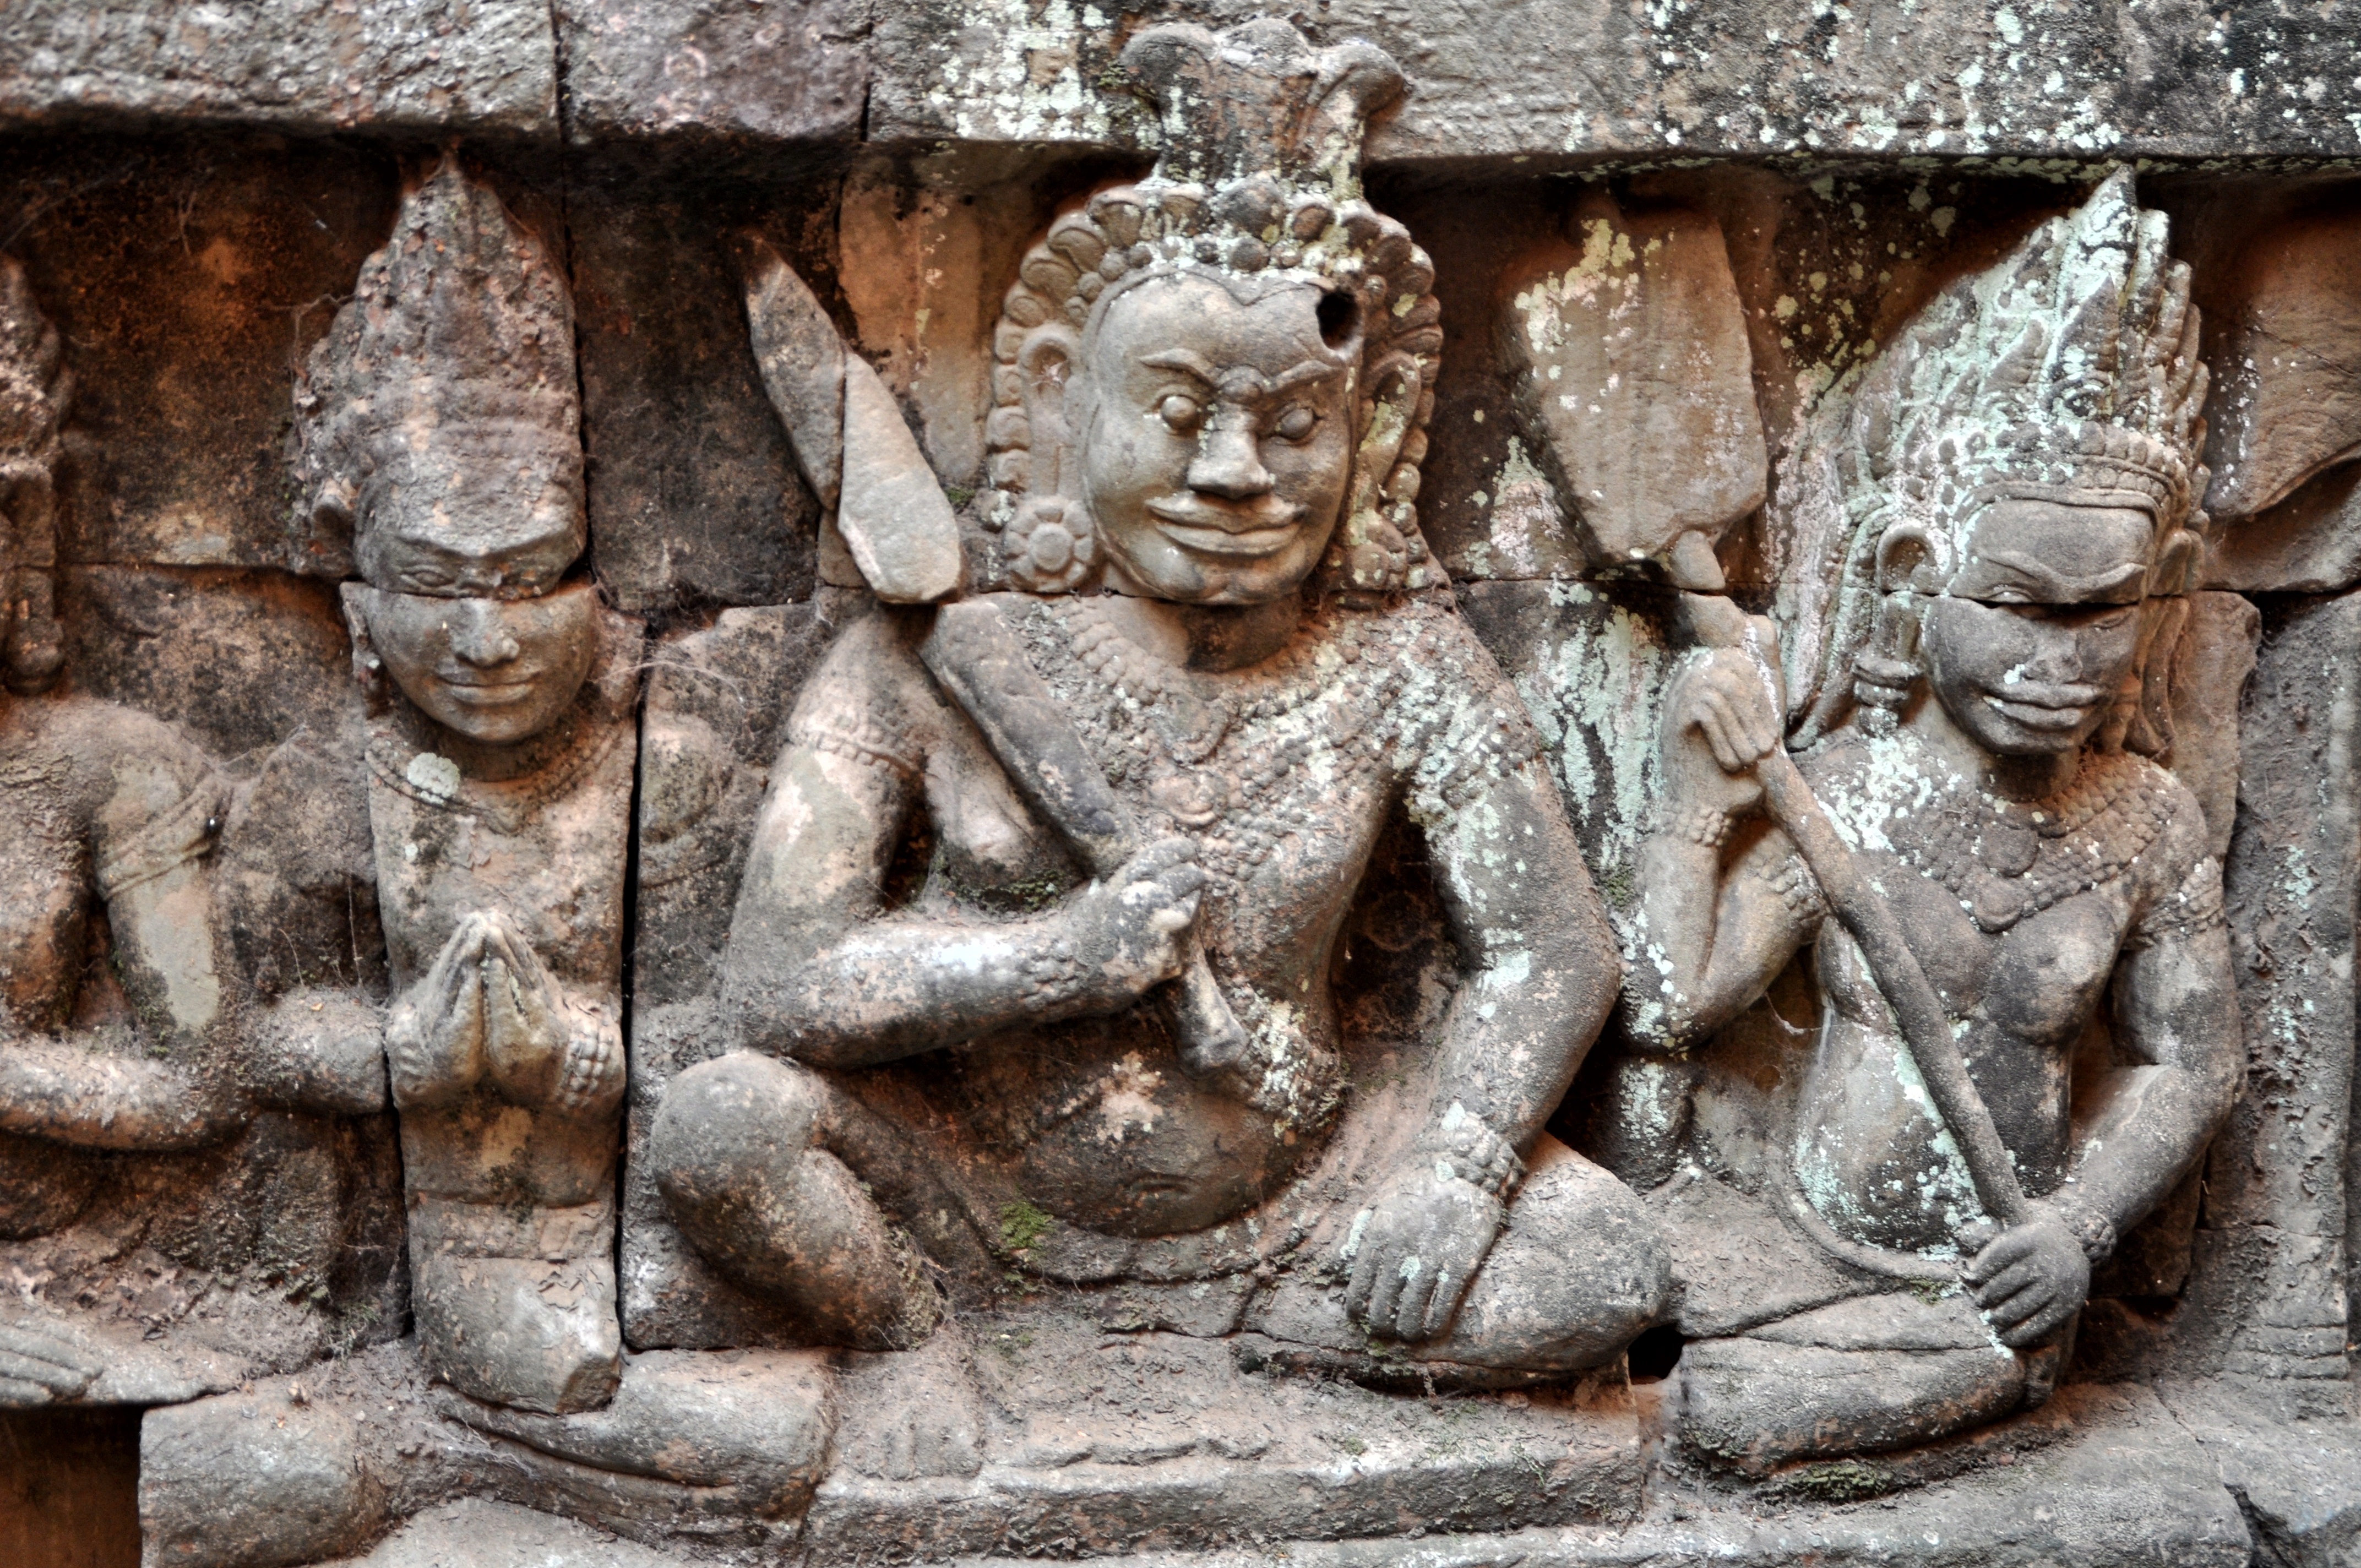
monument, statue, asia, gargoyle, sculpture, art, temple, cambodia, history, faces, carving, relief, historically, mythology, angkor, khmer, hinduism, archaeological site, stone carving, unesco world heritage, temple complex, hindu temple, ancient history, maya civilization